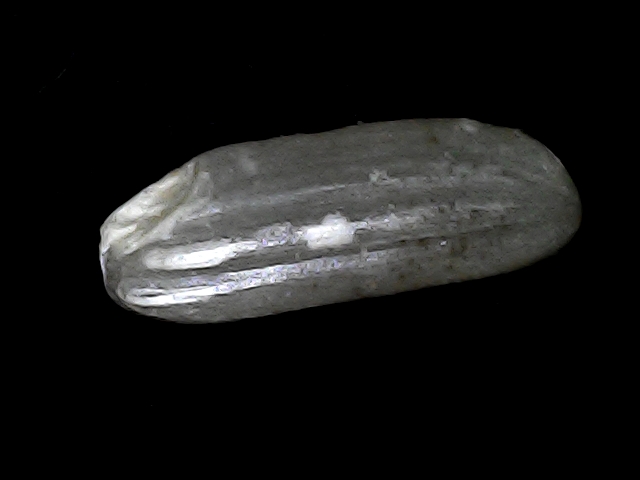
Rice variety: BD49